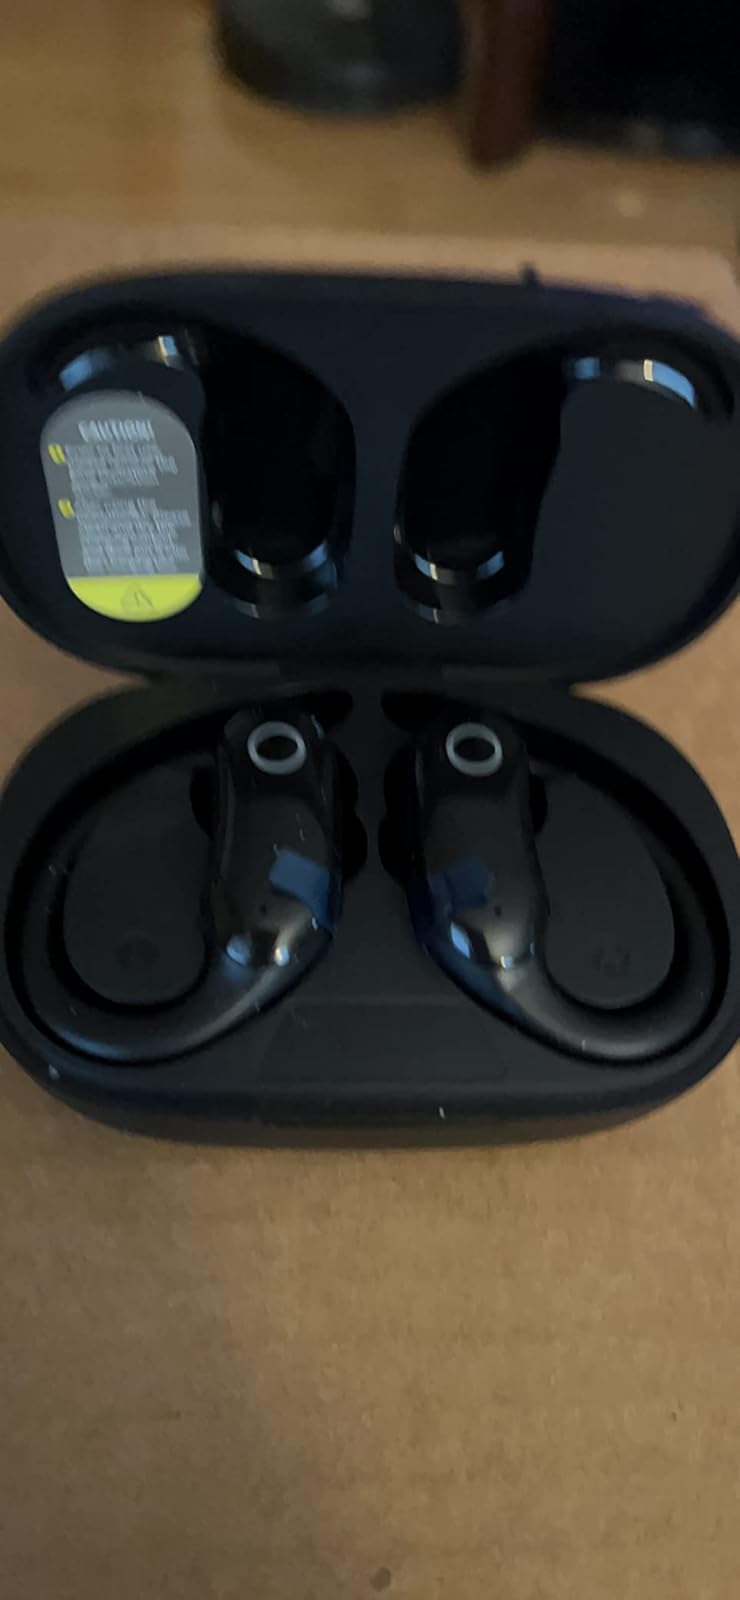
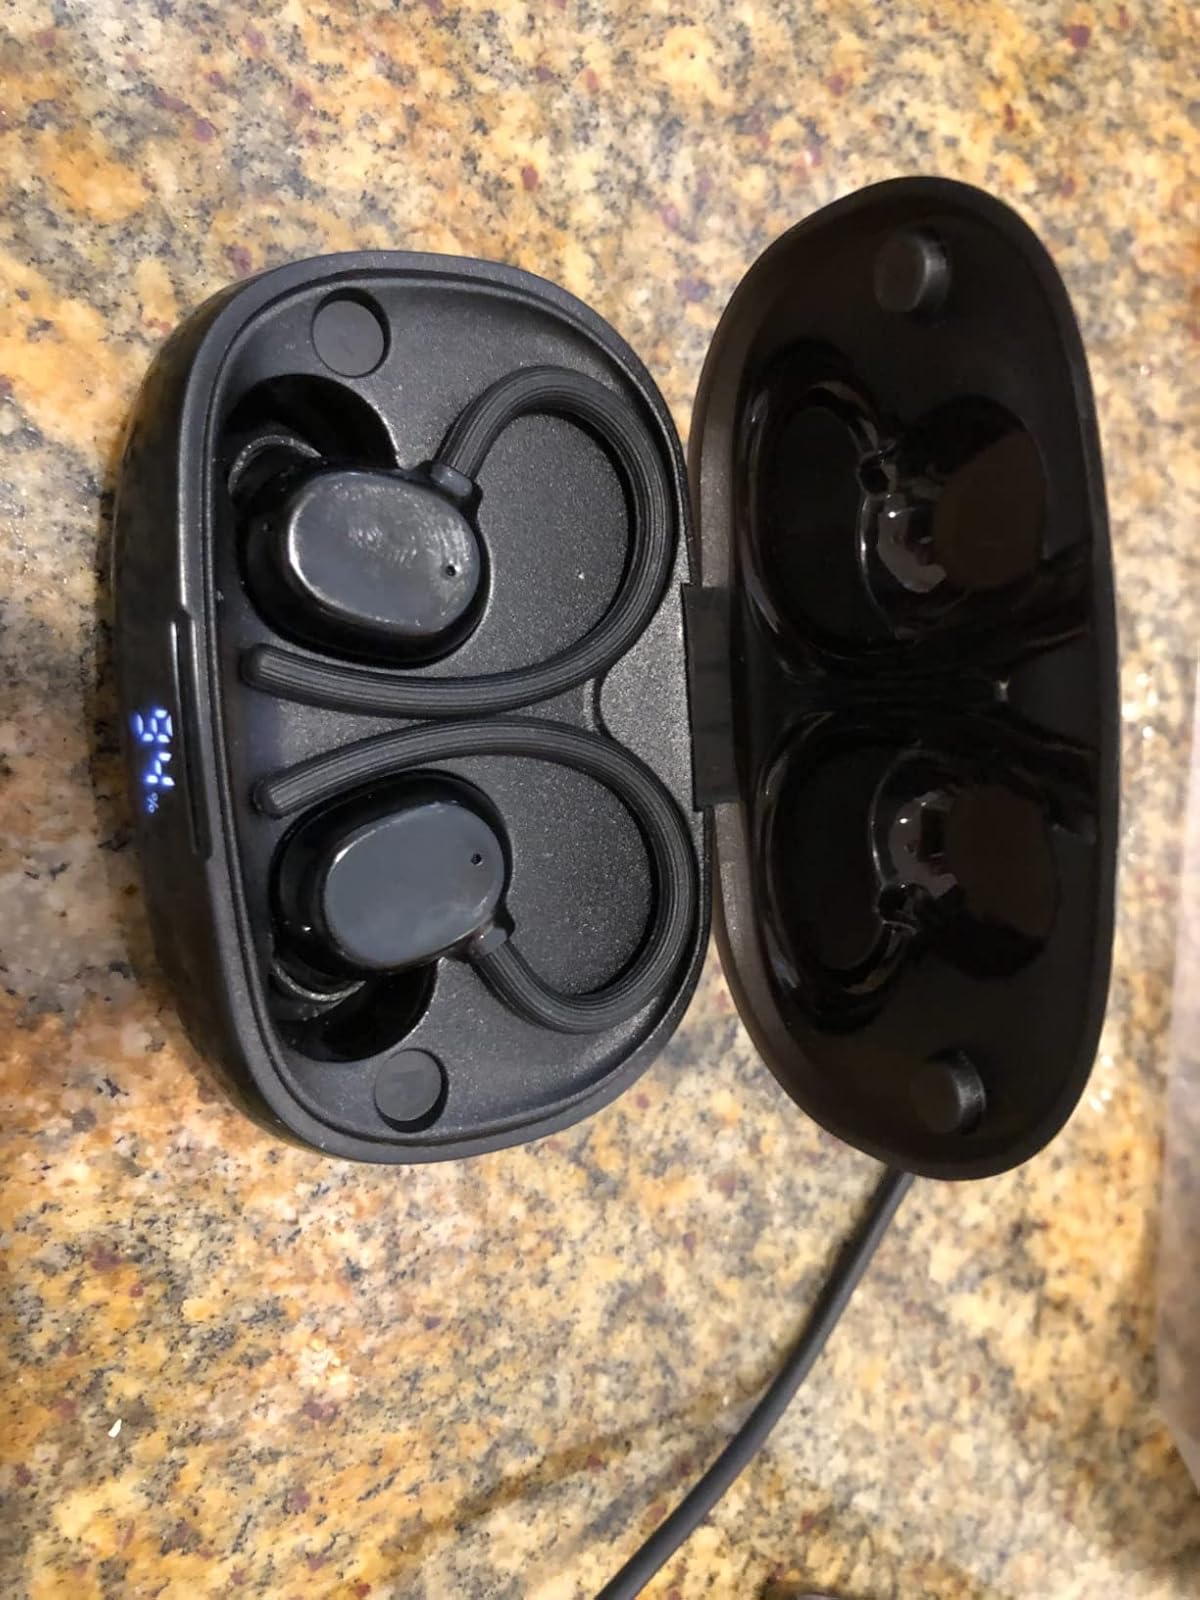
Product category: earbuds
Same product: no